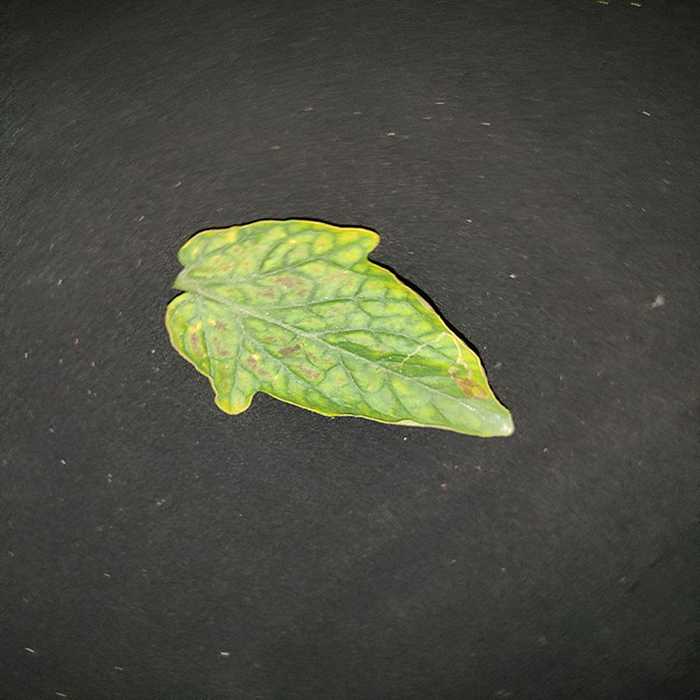
Plant: Tomato
Label: Tomato spotted wilt